Social policy of the Barack Obama administration

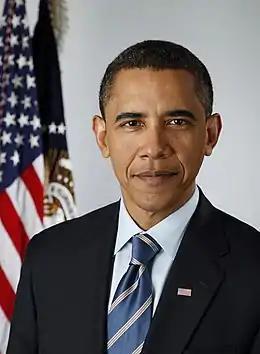
First official presidential portrait of Barack Obama, wearing a black suit with a blue tie and American flag lapel pin, indoors with the American flag and the flag of the President draped in the background

"The Almanac of American Politics" (2008) rated Barack Obama's overall social policies in 2006 as more conservative than 21% of the Senate, and more liberal than 77% of the Senate (18% and 77%, respectively, in 2005).